1776 (book)

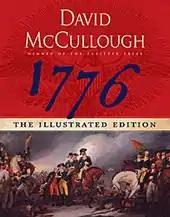
"1776: The Illustrated Edition"

1776: The Illustrated Edition was released on October 2, 2007. The Illustrated Edition contains 140 images and thirty-seven removable replicas of source documents. More than three dozen source documents—including a personal letter George Washington penned to Martha about his commission, a note informing the mother of a Continental Army soldier that her son has been taken prisoner, and a petition signed by Loyalists pledging their allegiance to the King—are re-created in uniquely designed envelopes throughout the book and secured with the congressional seal.